Jelcz

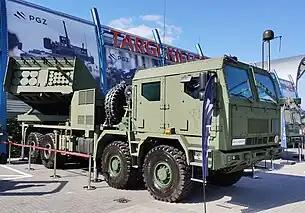
Homar-K prototype on Jelcz P882.57 chassis

In 2023, the Jelcz P882.57 8x8 chassis was selected as the base chassis in the Polish Homar-K multiple launch rocket system program. The vehicle has been integrated with the TOPAZ combat management system, the Fonet digital vehicle communication platform, the Radmor radio communication system and the K239 rocket launcher module.